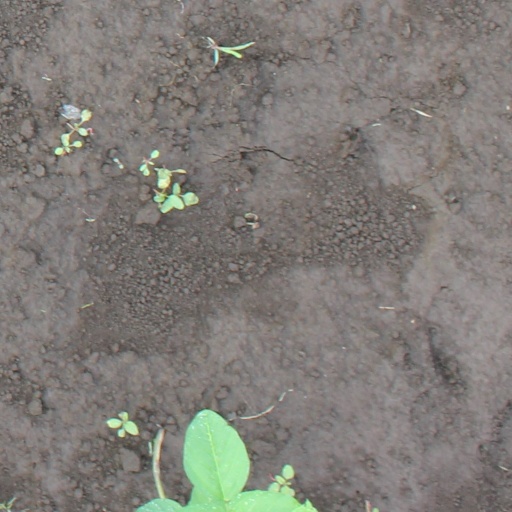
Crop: soybean